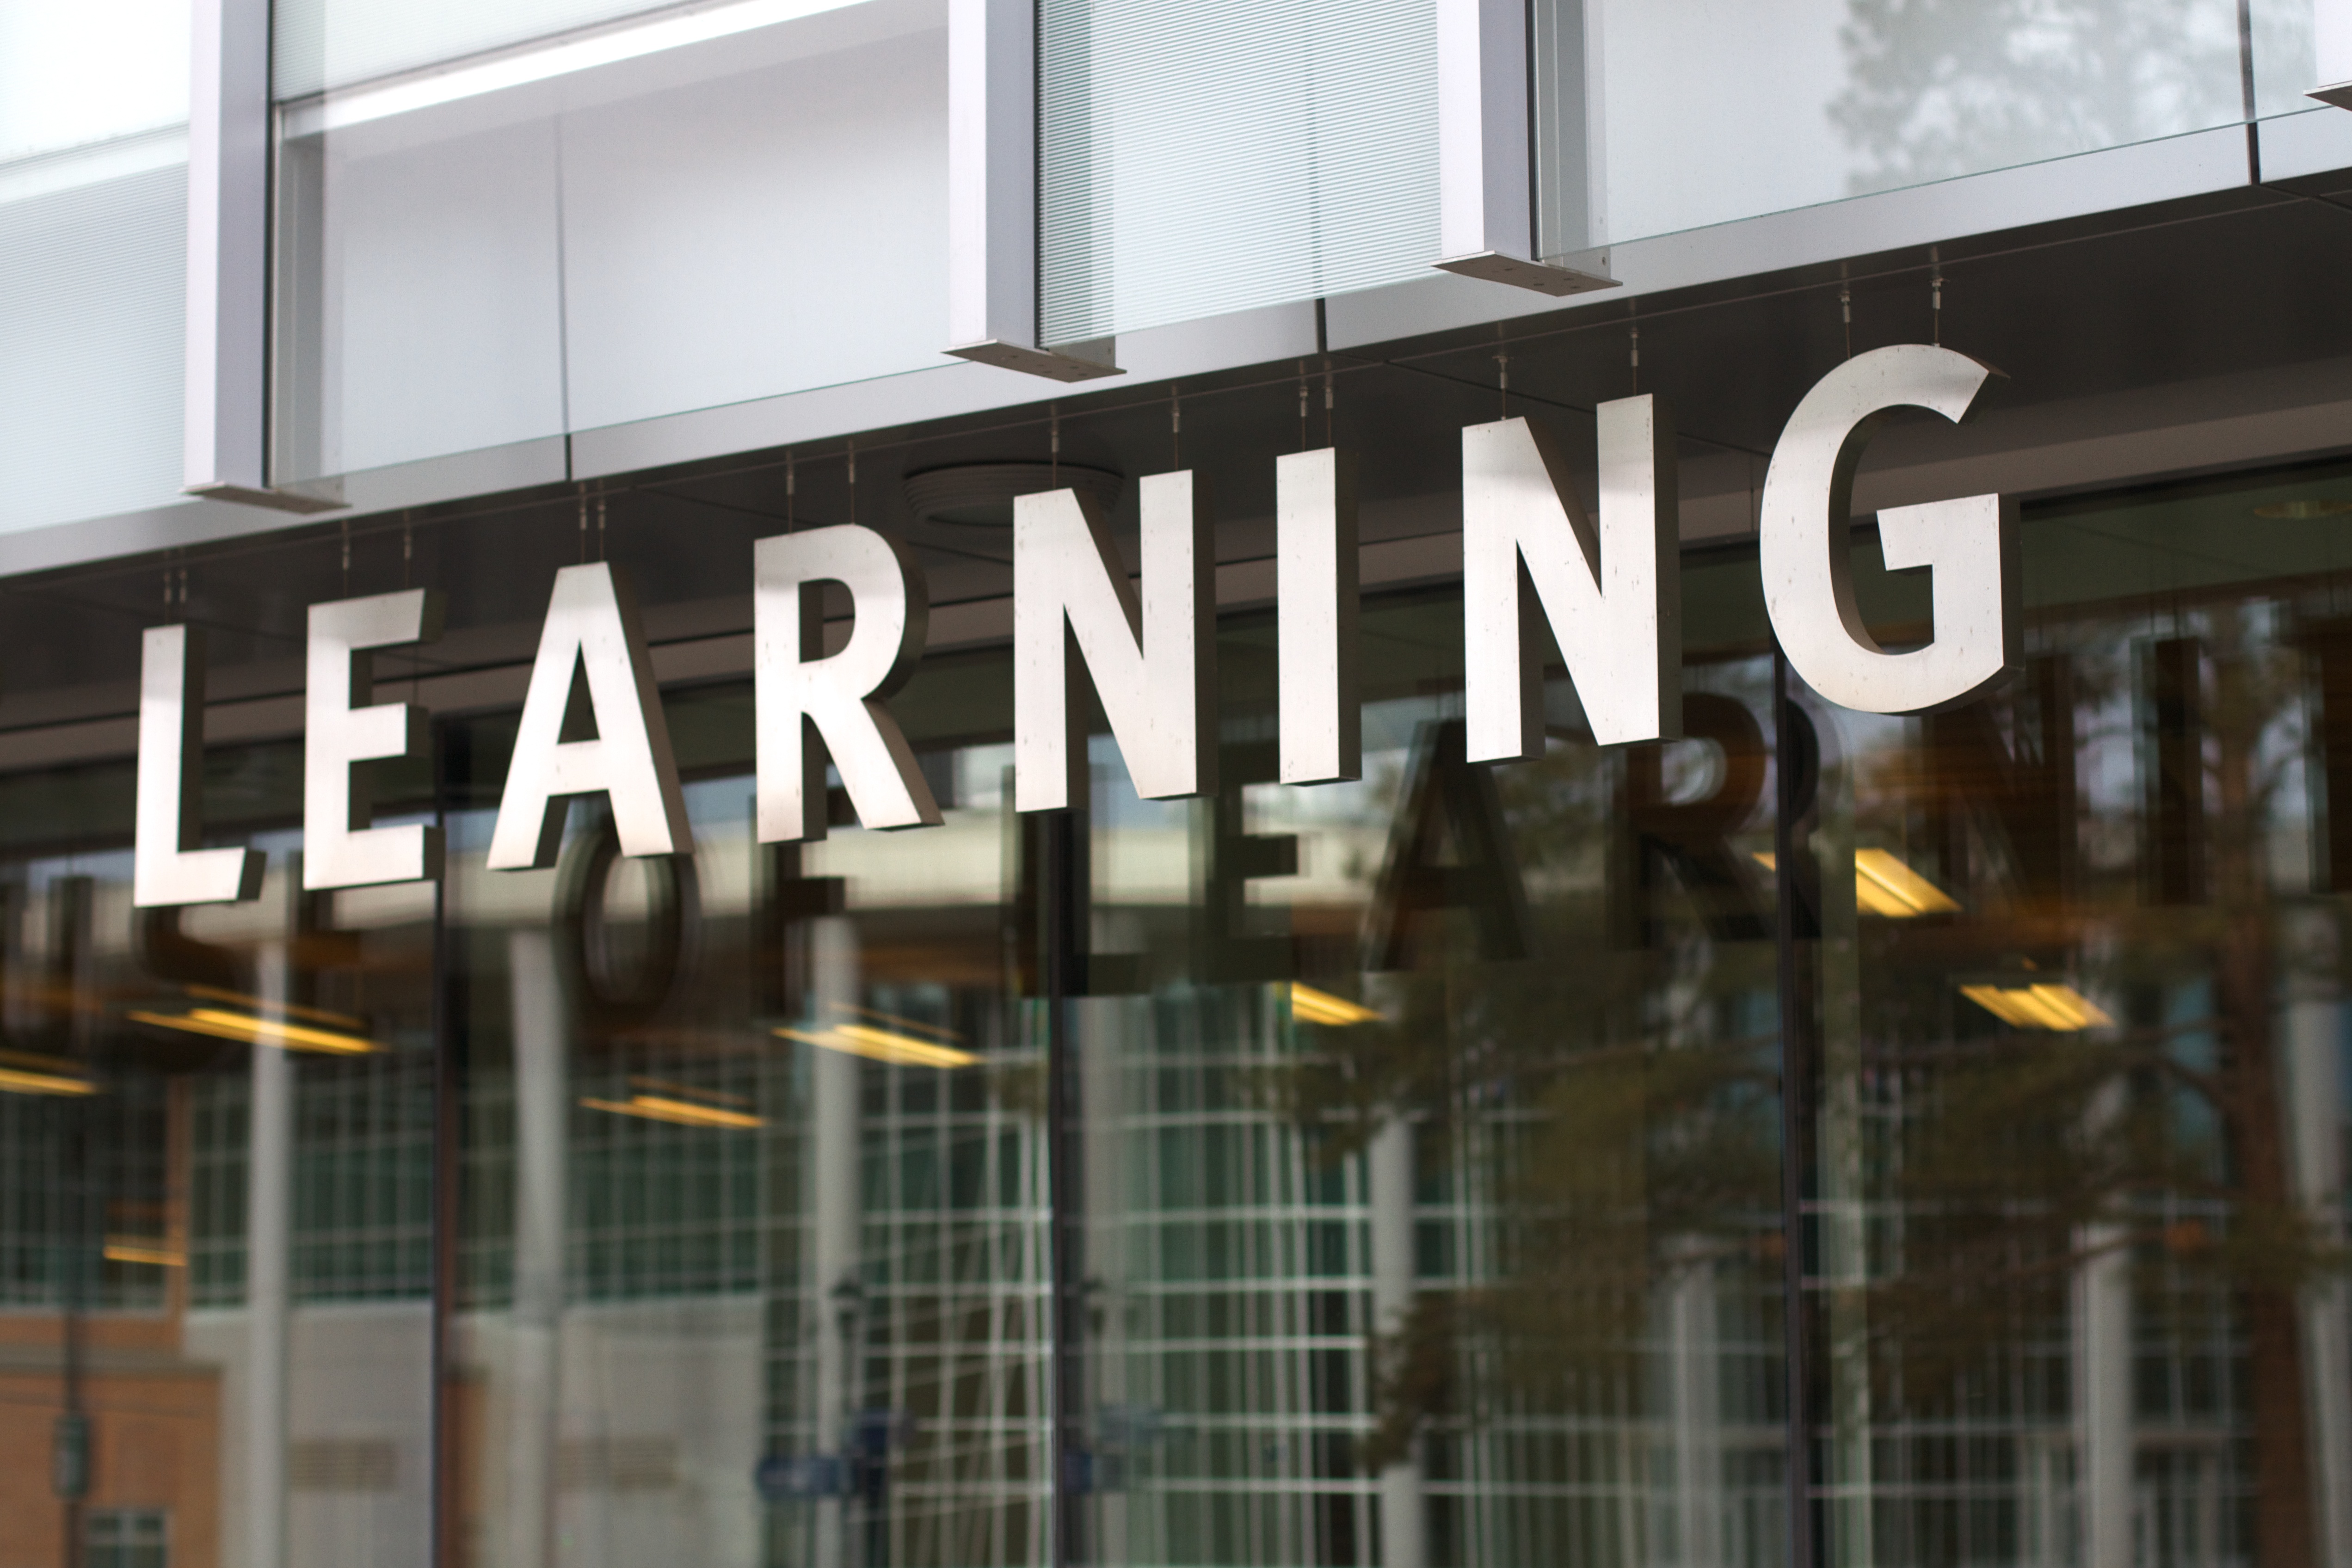
building, sign, facade, signage, interior design, learning, retail, window covering